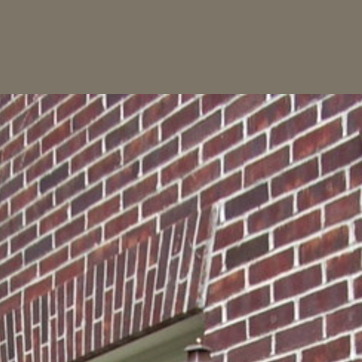
Material: brick